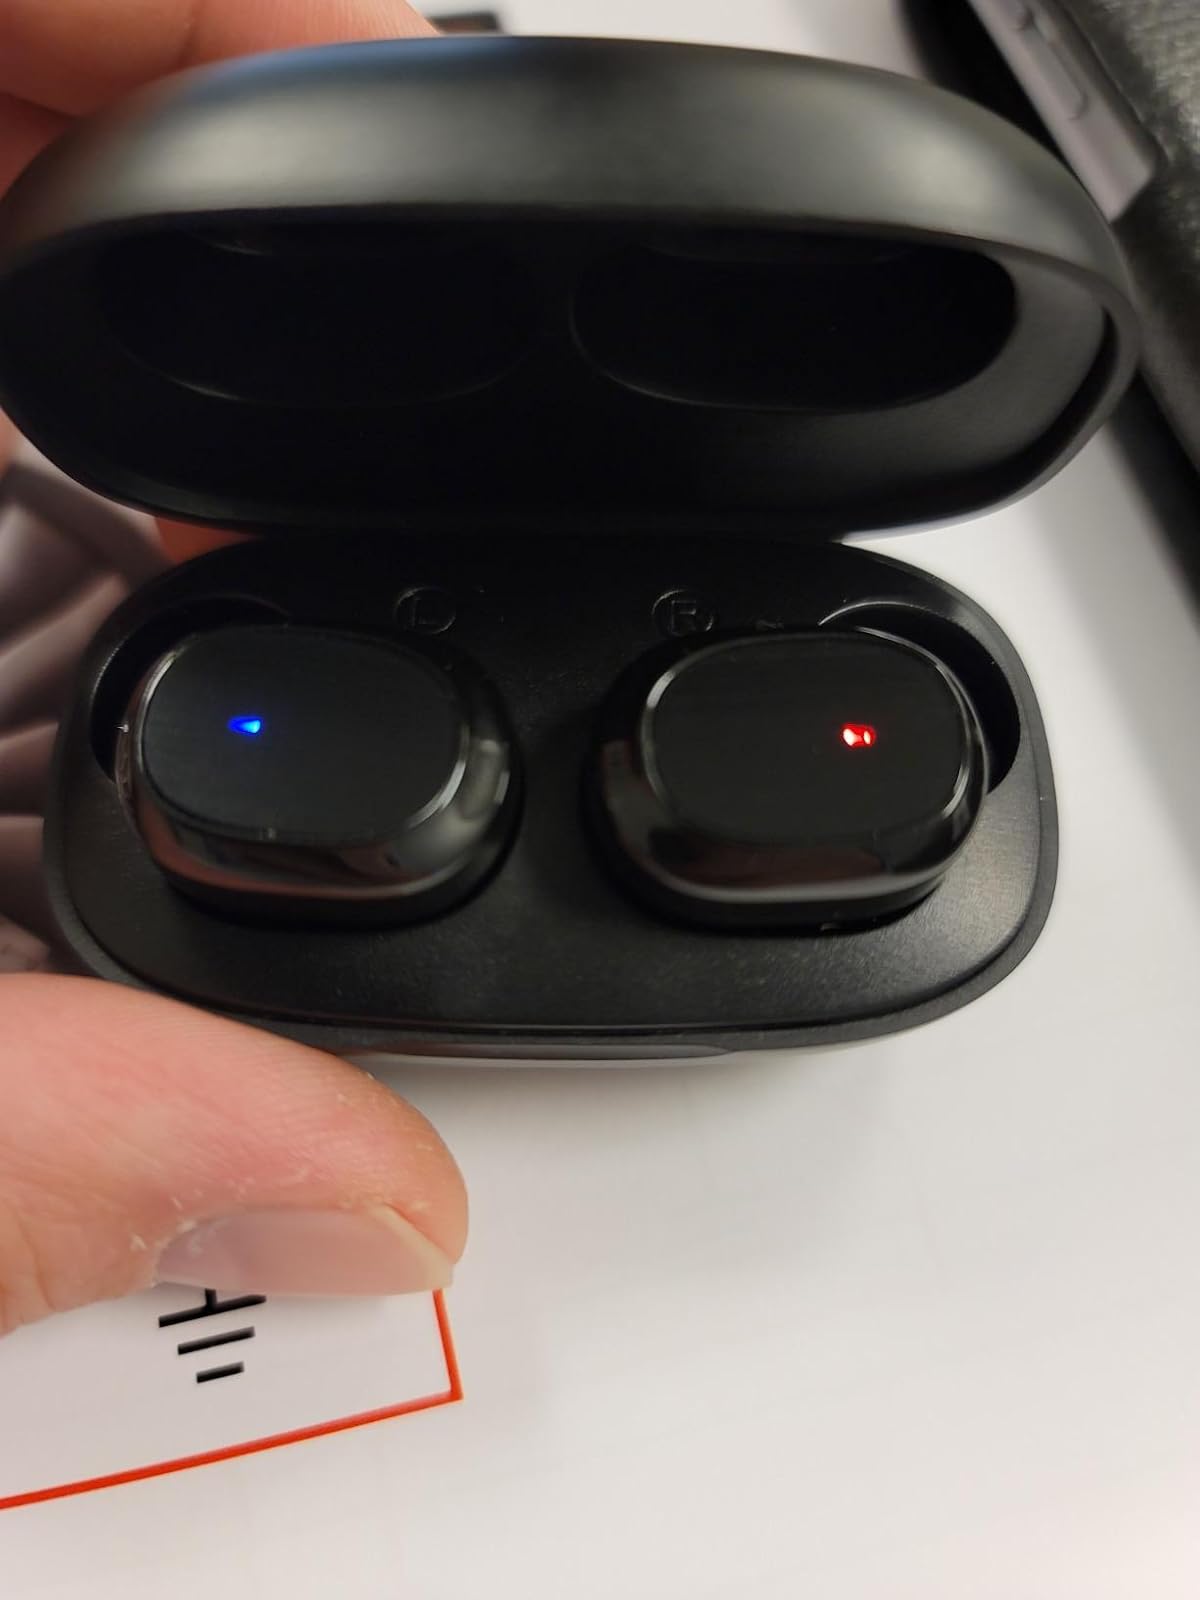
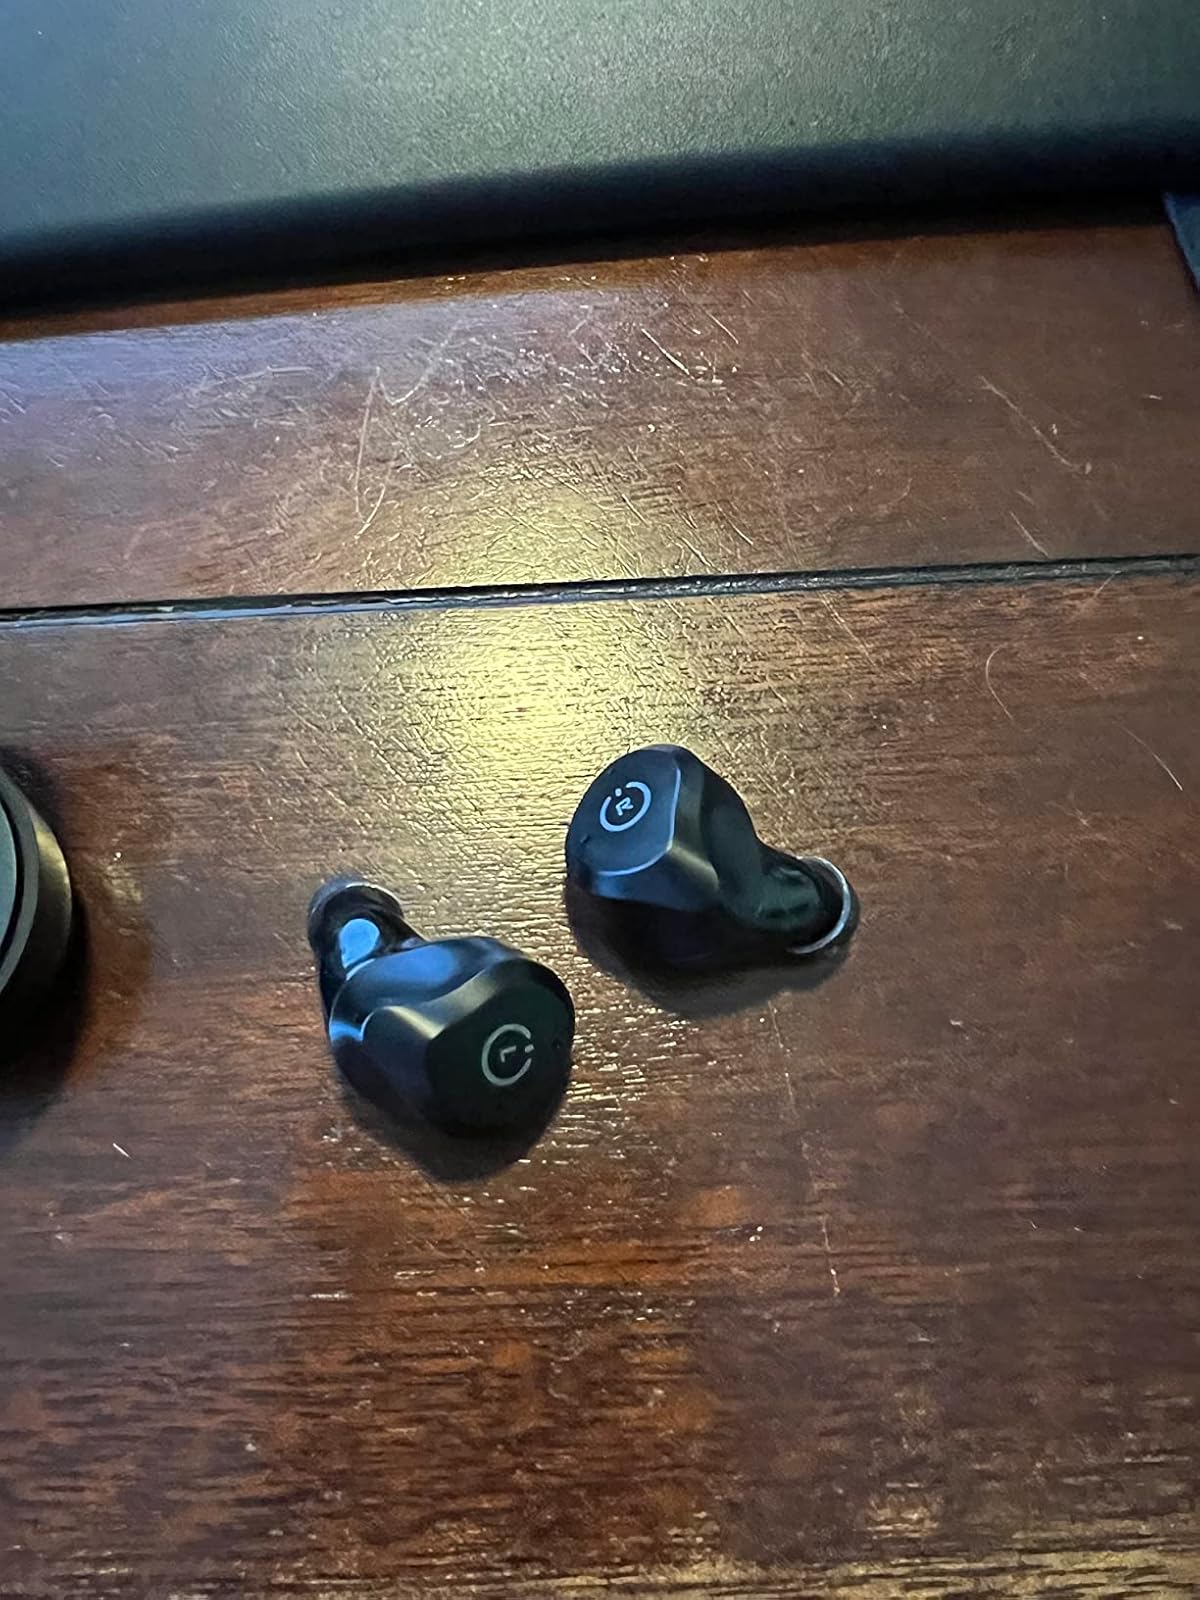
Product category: earbuds
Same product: no